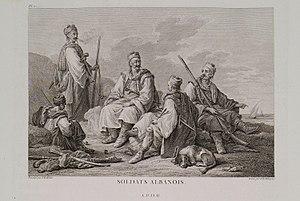
L'Albanie, en forme longue la république d'Albanie est une république située en Europe du Sud, dans l’Ouest de la péninsule des Balkans. Elle possède une façade maritime à l'ouest, bordée par la mer Adriatique et la mer Ionienne. L'Albanie partage également des frontières communes avec le Monténégro au nord-nord-ouest, le Kosovo au nord-nord-est, la Macédoine du Nord à l'est-nord-est et la Grèce au sud-est.